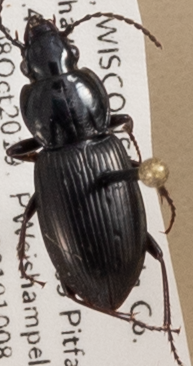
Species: Pterostichus pensylvanicus
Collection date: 2019-10-08
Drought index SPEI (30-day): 0.674
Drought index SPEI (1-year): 2.01
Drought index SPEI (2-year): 1.69